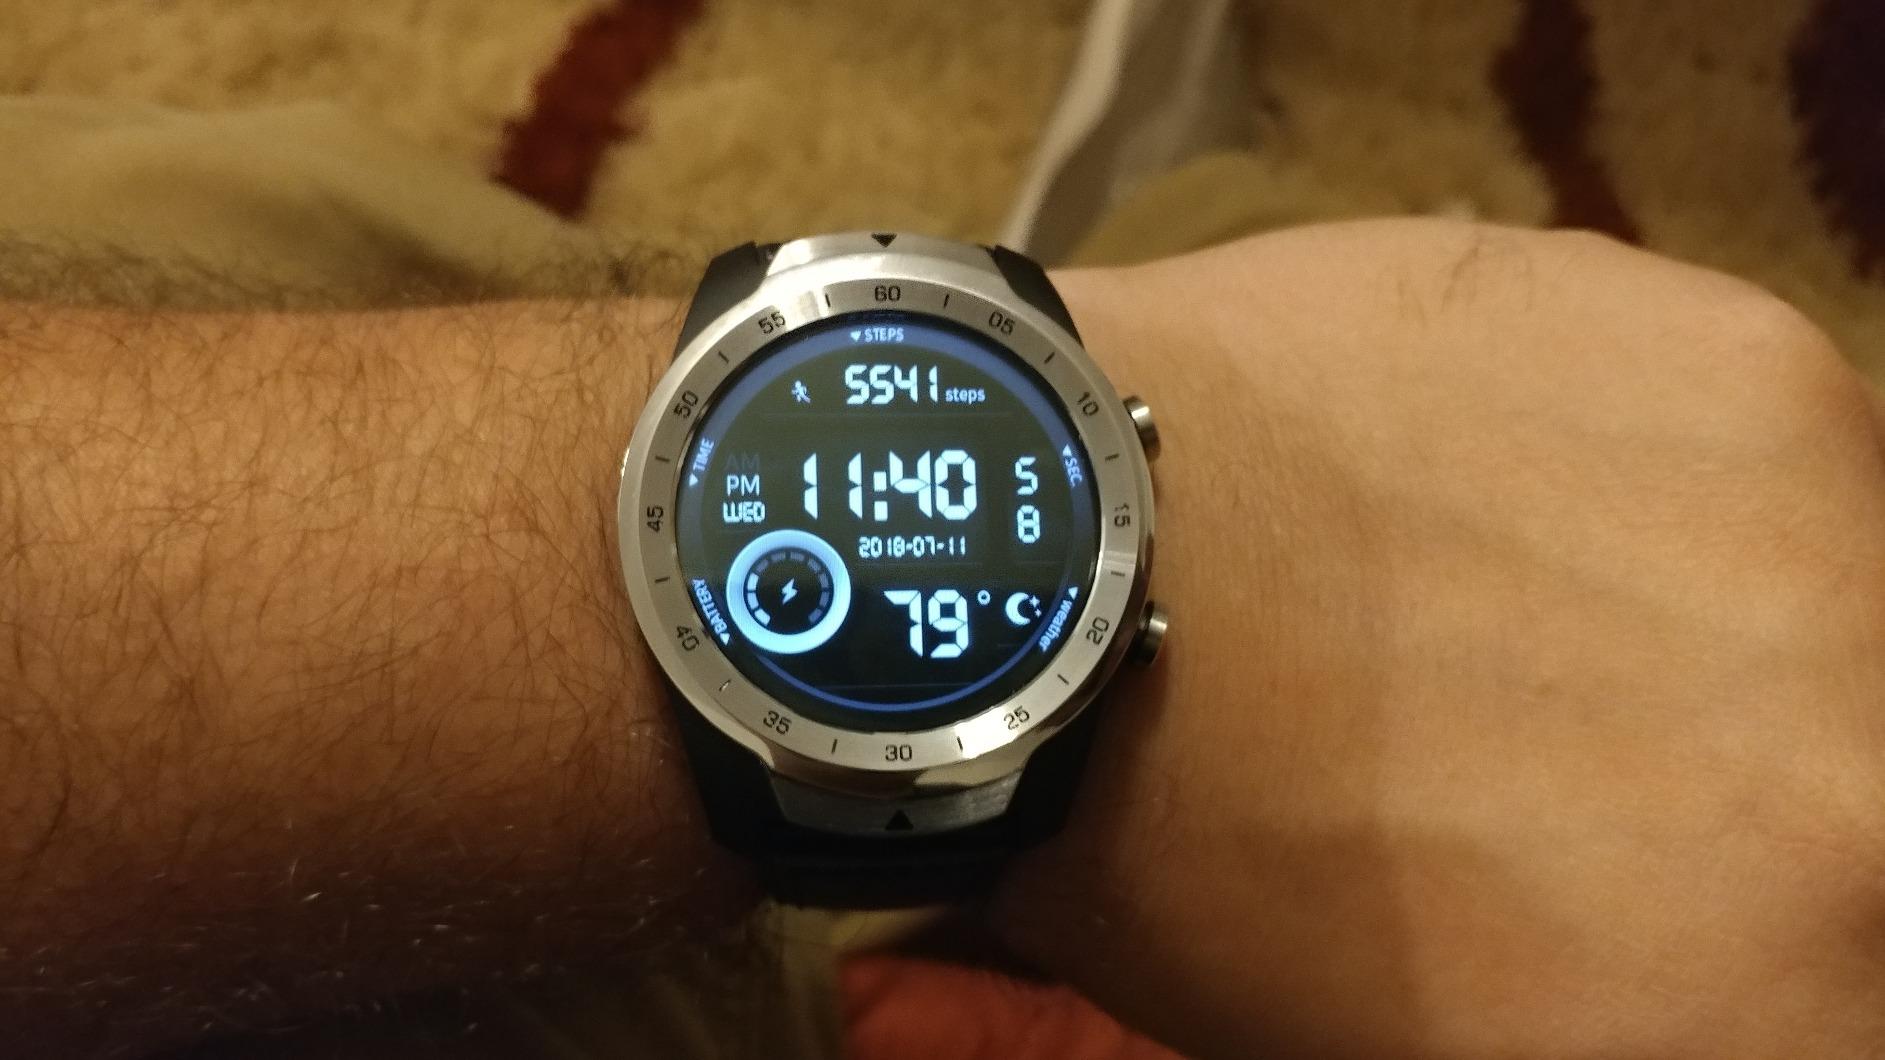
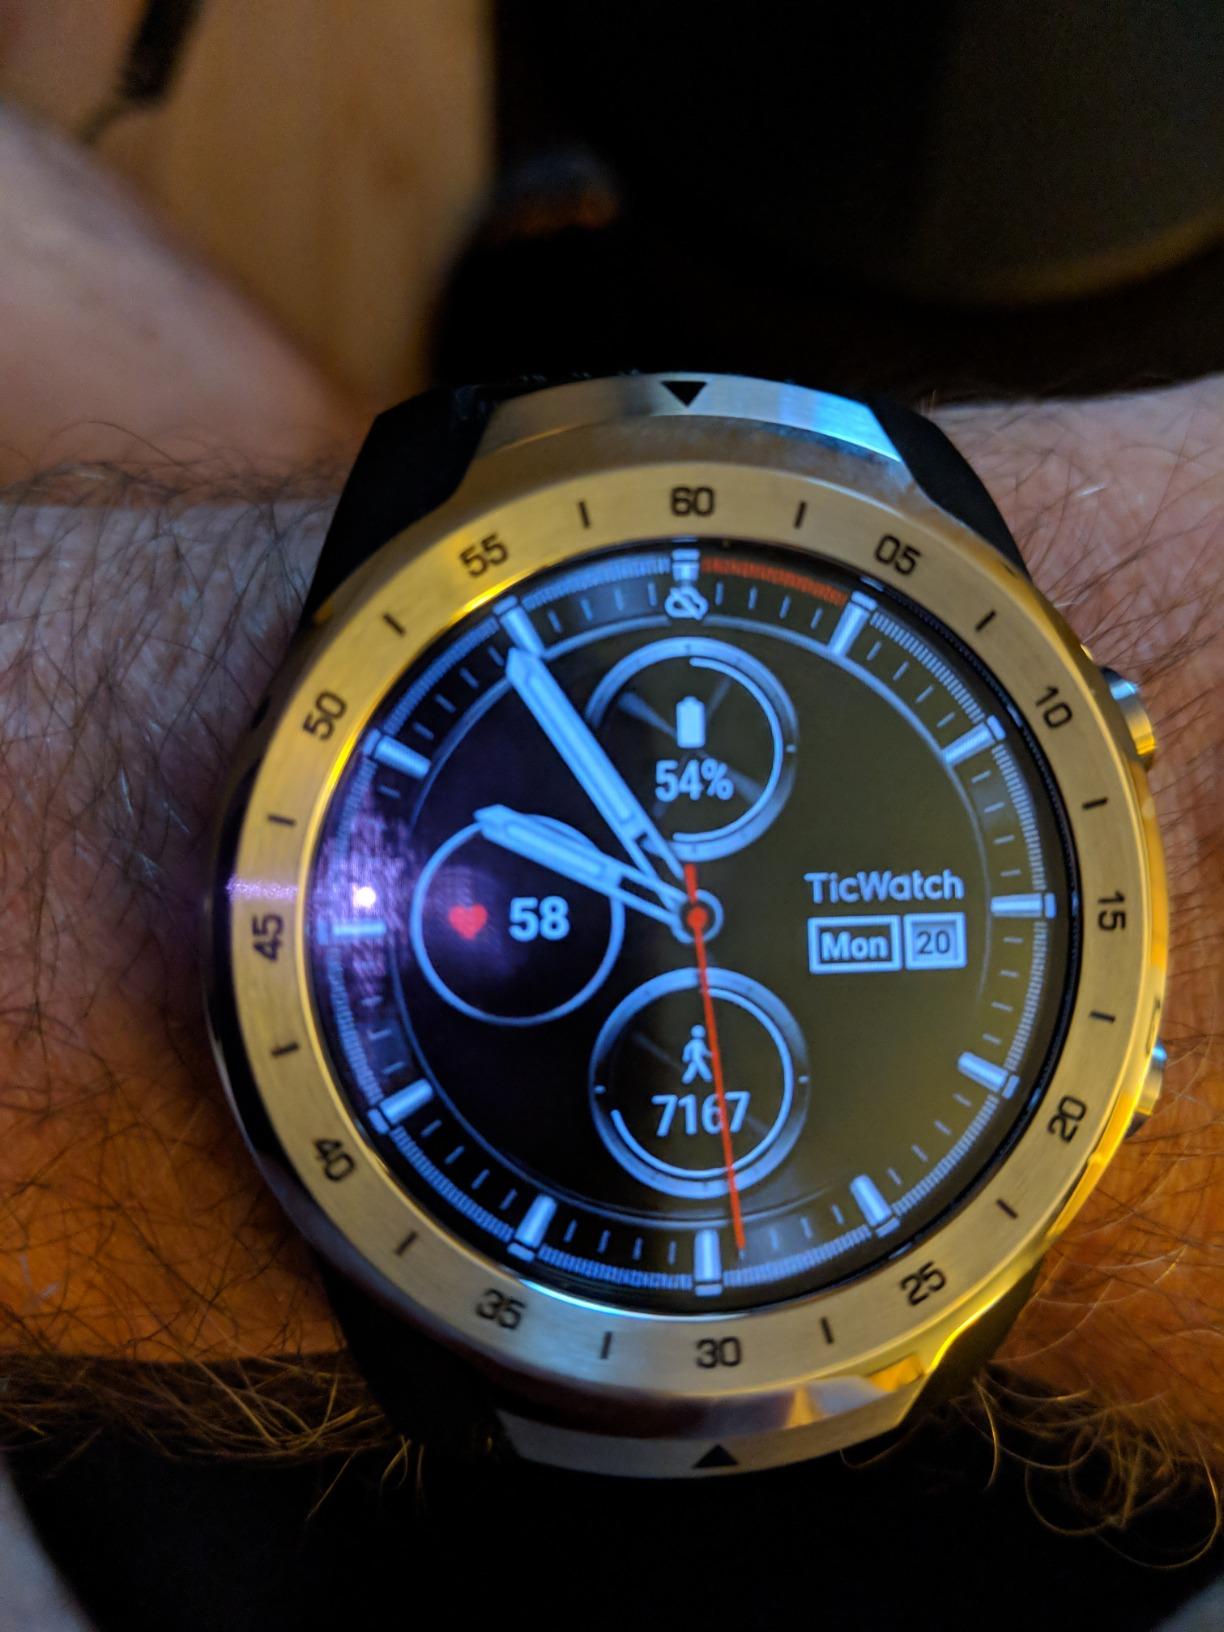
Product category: smartwatch
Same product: yes